Gustavo Tarre

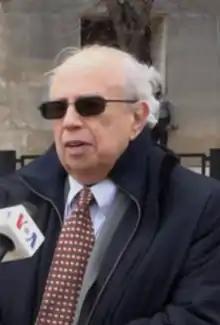
Gustavo Tarre in March 2019

Gustavo Tarre Briceño is a Venezuelan politician, lawyer, author, professor of constitutional law and politic science, and representative to the Organization of American States (OAS).